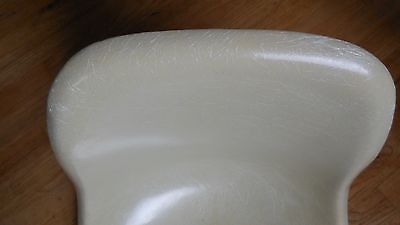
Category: chair